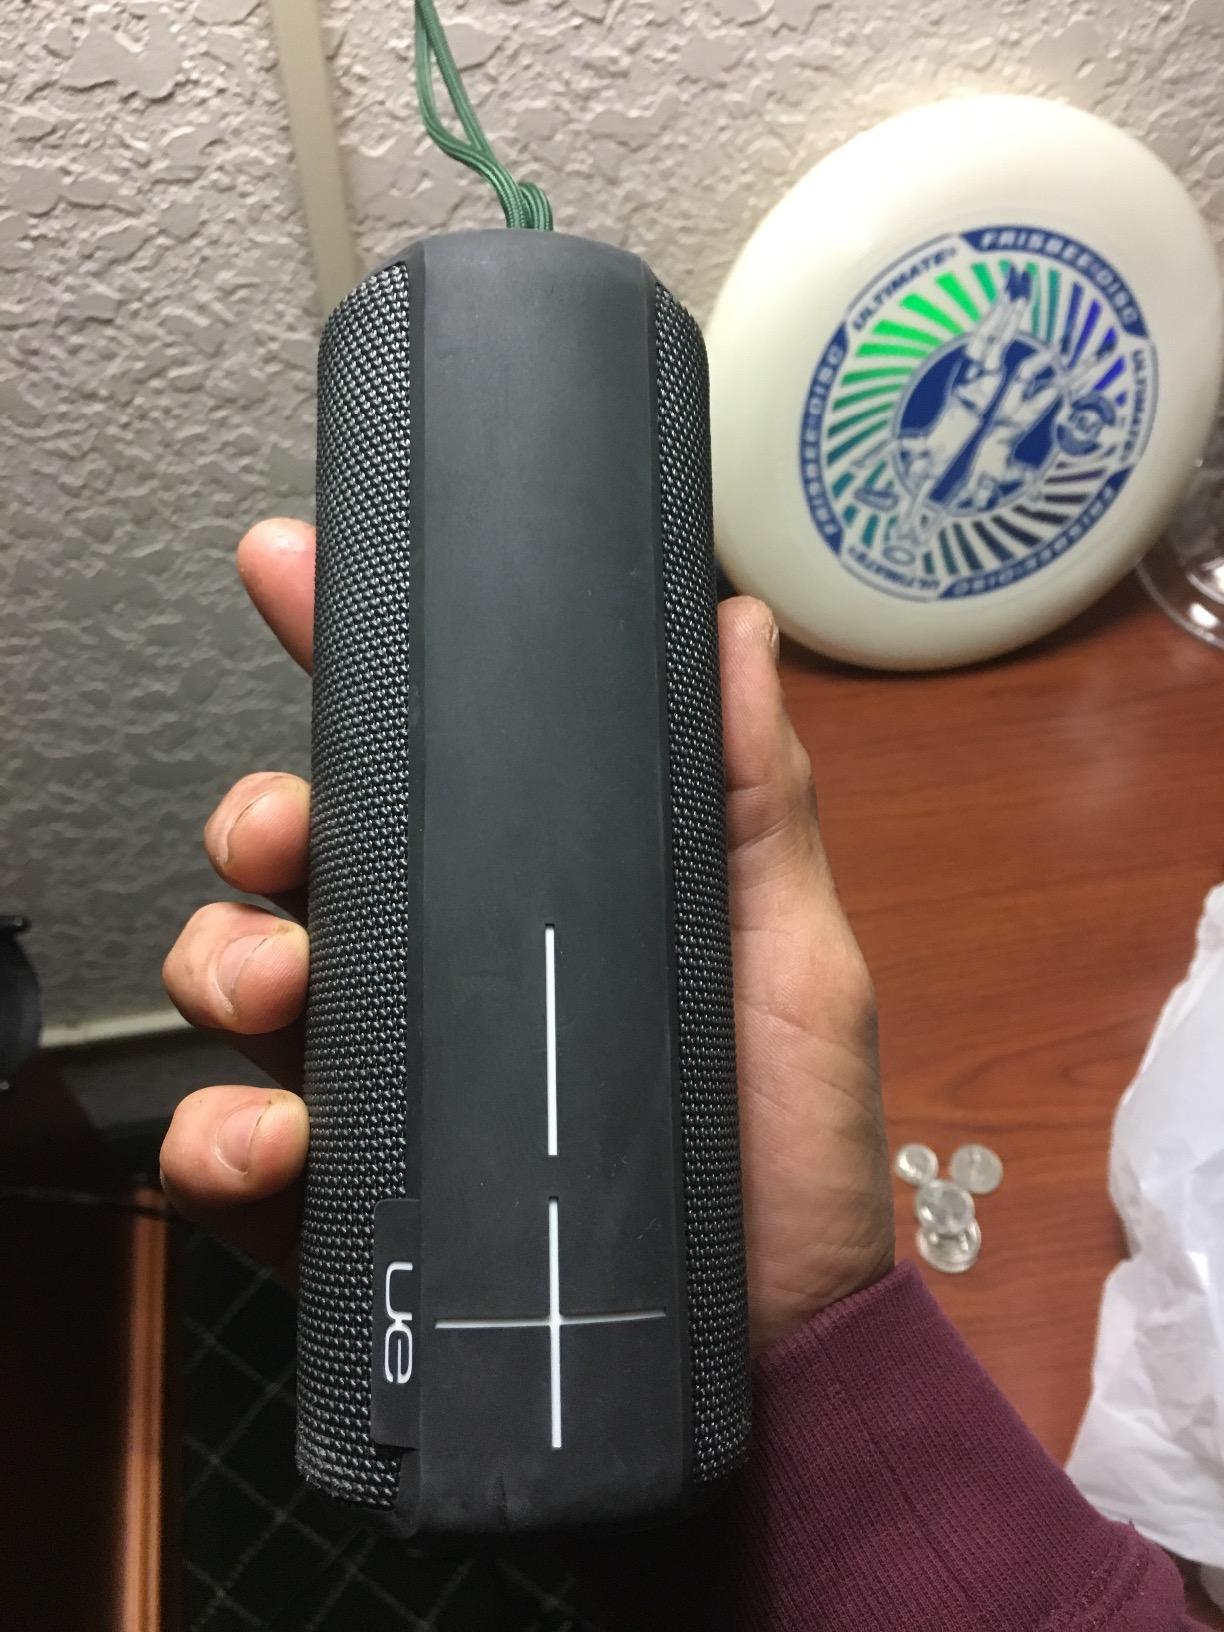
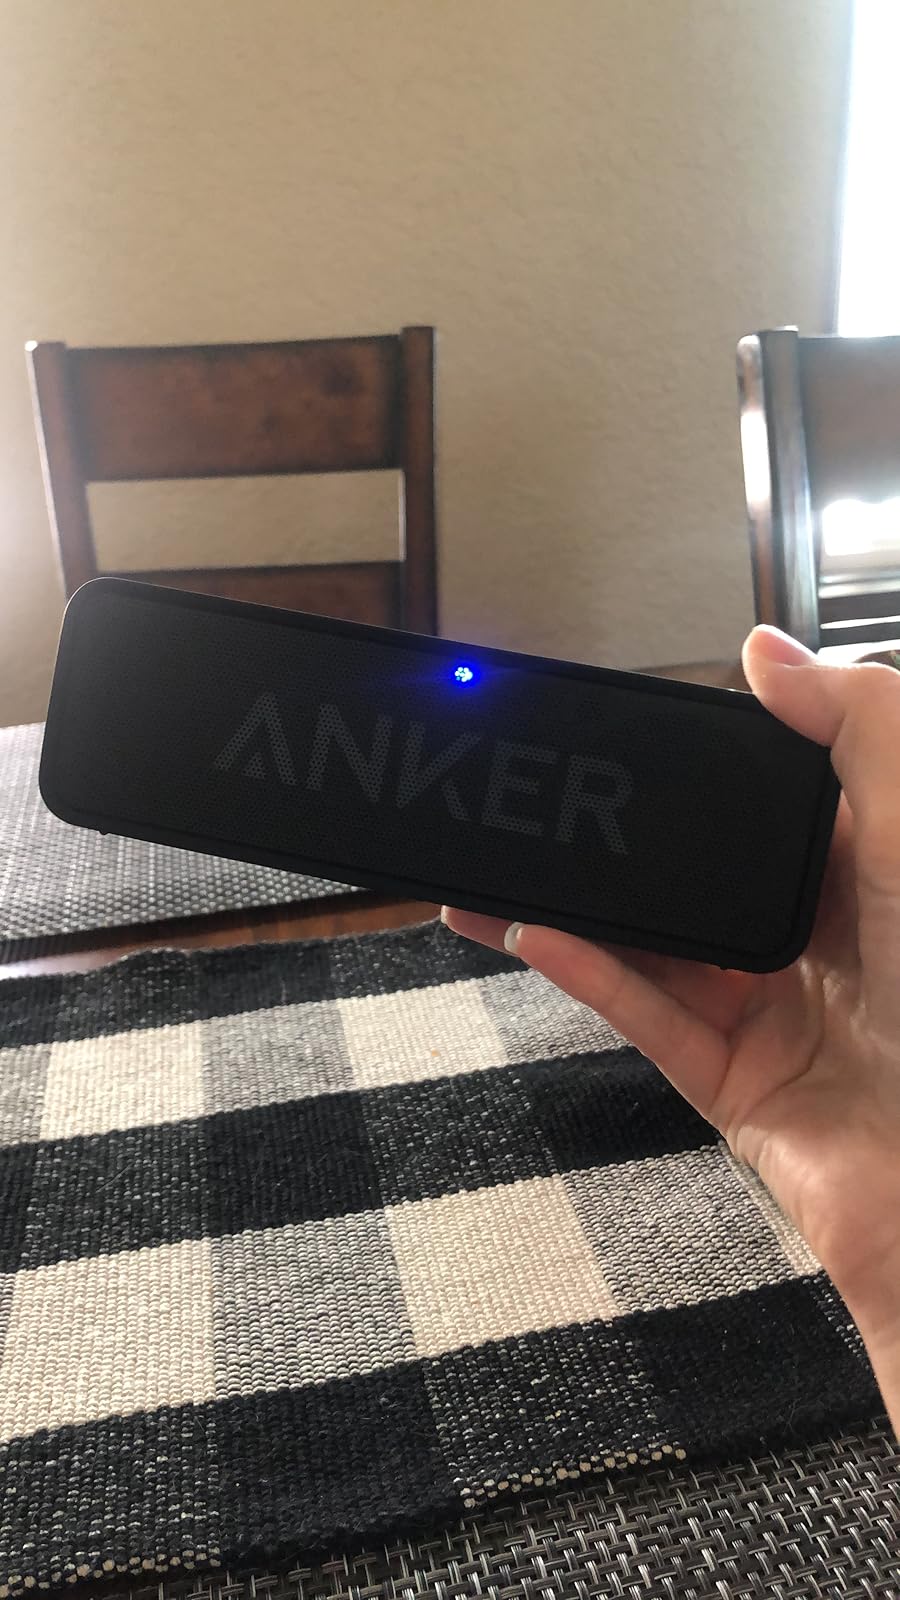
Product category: speaker
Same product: no